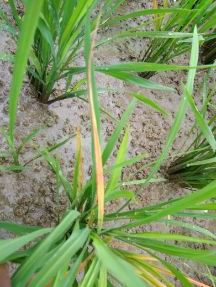
Disease: Tungro